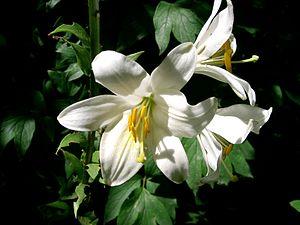
Cet article traite des événements qui se sont produits durant l'année 1963 au Québec.